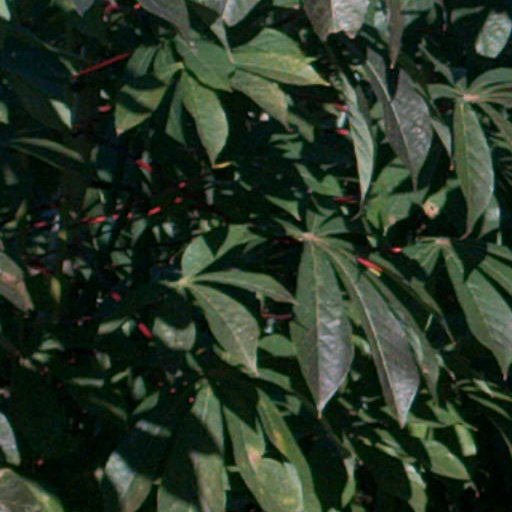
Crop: cassava